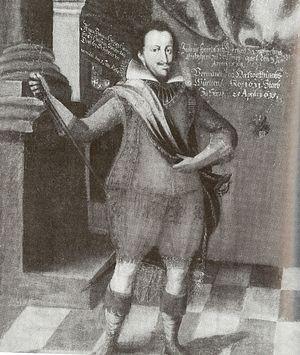
Le duc Jules Frédéric de Wurtemberg-Weiltingen, fut le premier duc de Wurtemberg-Weiltingen.